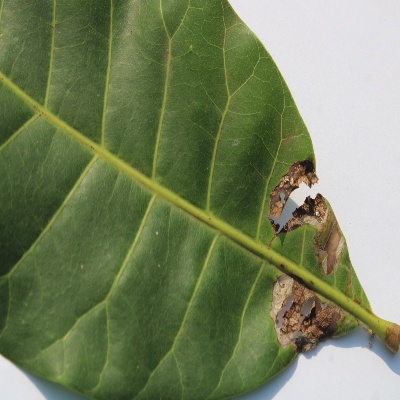
Crop: Cashew
Condition: red rust